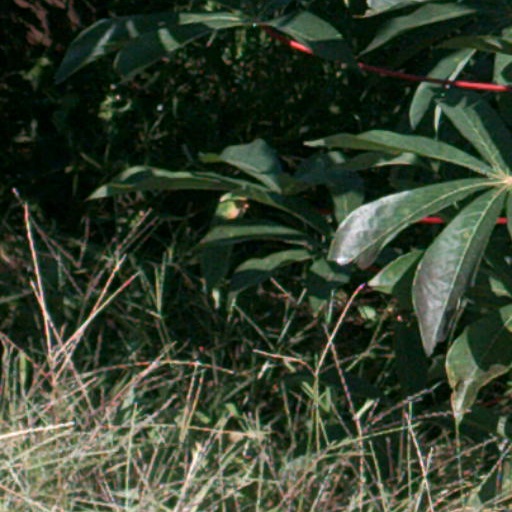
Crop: cassava